Caledonian Airways

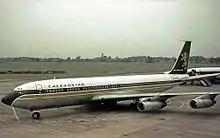
Boeing 707-349C G-AWTK of Caledonian Airways departing from Manchester Airport in 1969 when operating a transatlantic passenger charter flight

From 1968, the Britannias were gradually replaced with state-of-the-art Boeing 707 jet equipment on long-haul routes. BAC One-Eleven 500s replaced the remaining Britannias on the company's short-/medium-haul European IT operations from 1969.